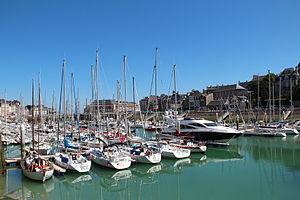
Saint-Valery-en-Caux (Seine-Maritime - France), le port et le centre-ville.
Saint-Valery-en-Caux est une commune française située dans le département de la Seine-Maritime en région Normandie.